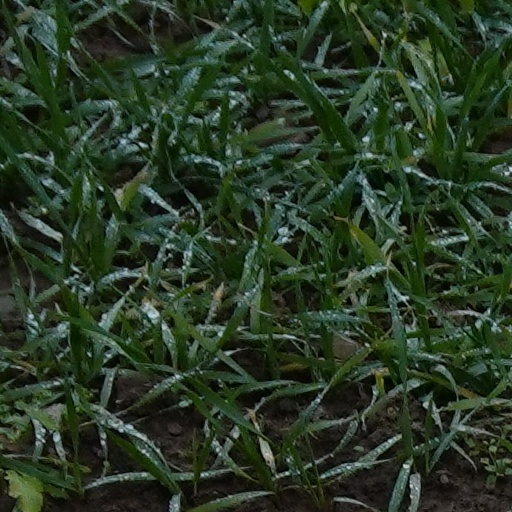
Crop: wheat